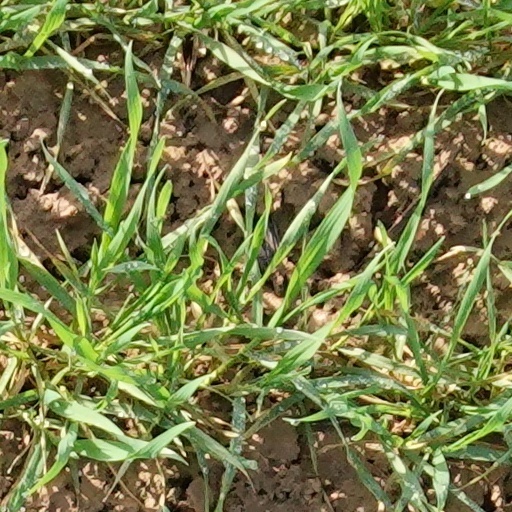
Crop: wheat